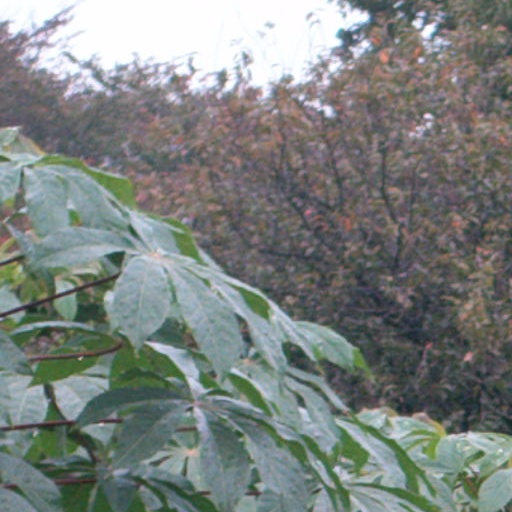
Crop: cassava